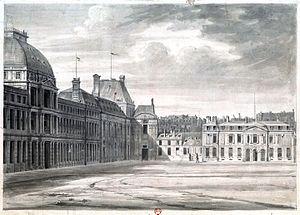
Le Comité de sûreté générale, de son nom complet : Comité de sûreté générale et de surveillance, est un comité d'assemblée parlementaire, créé par la Convention nationale dont il dépend. Dans un contexte de guerre civile et extérieure, il est chargé de la sûreté générale de l'État révolutionnaire, de 1792 à 1795, notamment durant la période appelée la Terreur.
L’hôtel de Brionne, dit aussi hôtel d’Armagnac, est un hôtel particulier parisien, construit vers 1676, il est reconstruit en 1734, sur les plans de l'architecte Robert de Cotte. Il est détruit vers 1806.